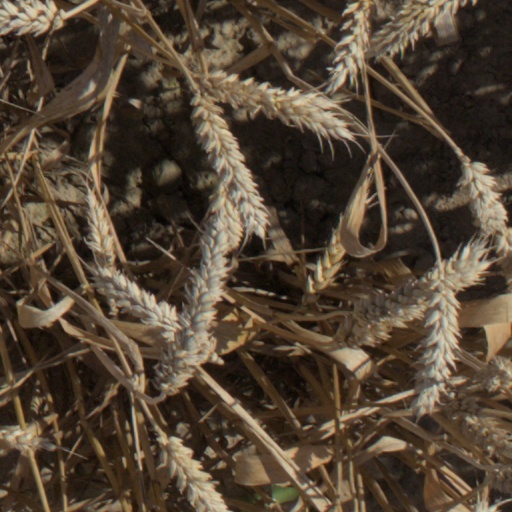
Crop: wheat